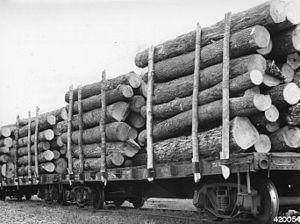
Les grandeurs extensives et intensives sont des catégories de grandeurs physiques d'un système physique :